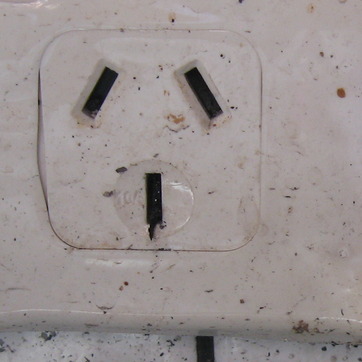
Material: plastic